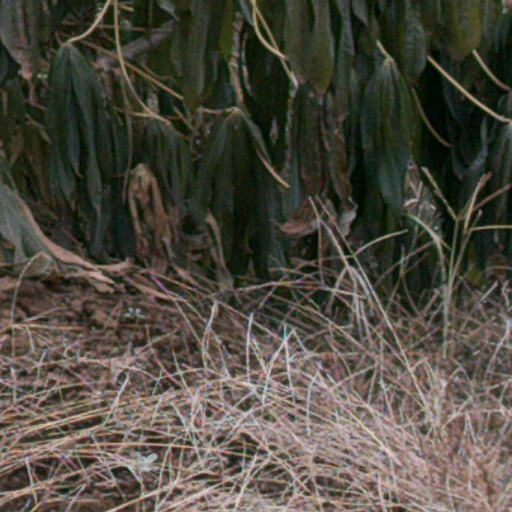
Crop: cassava